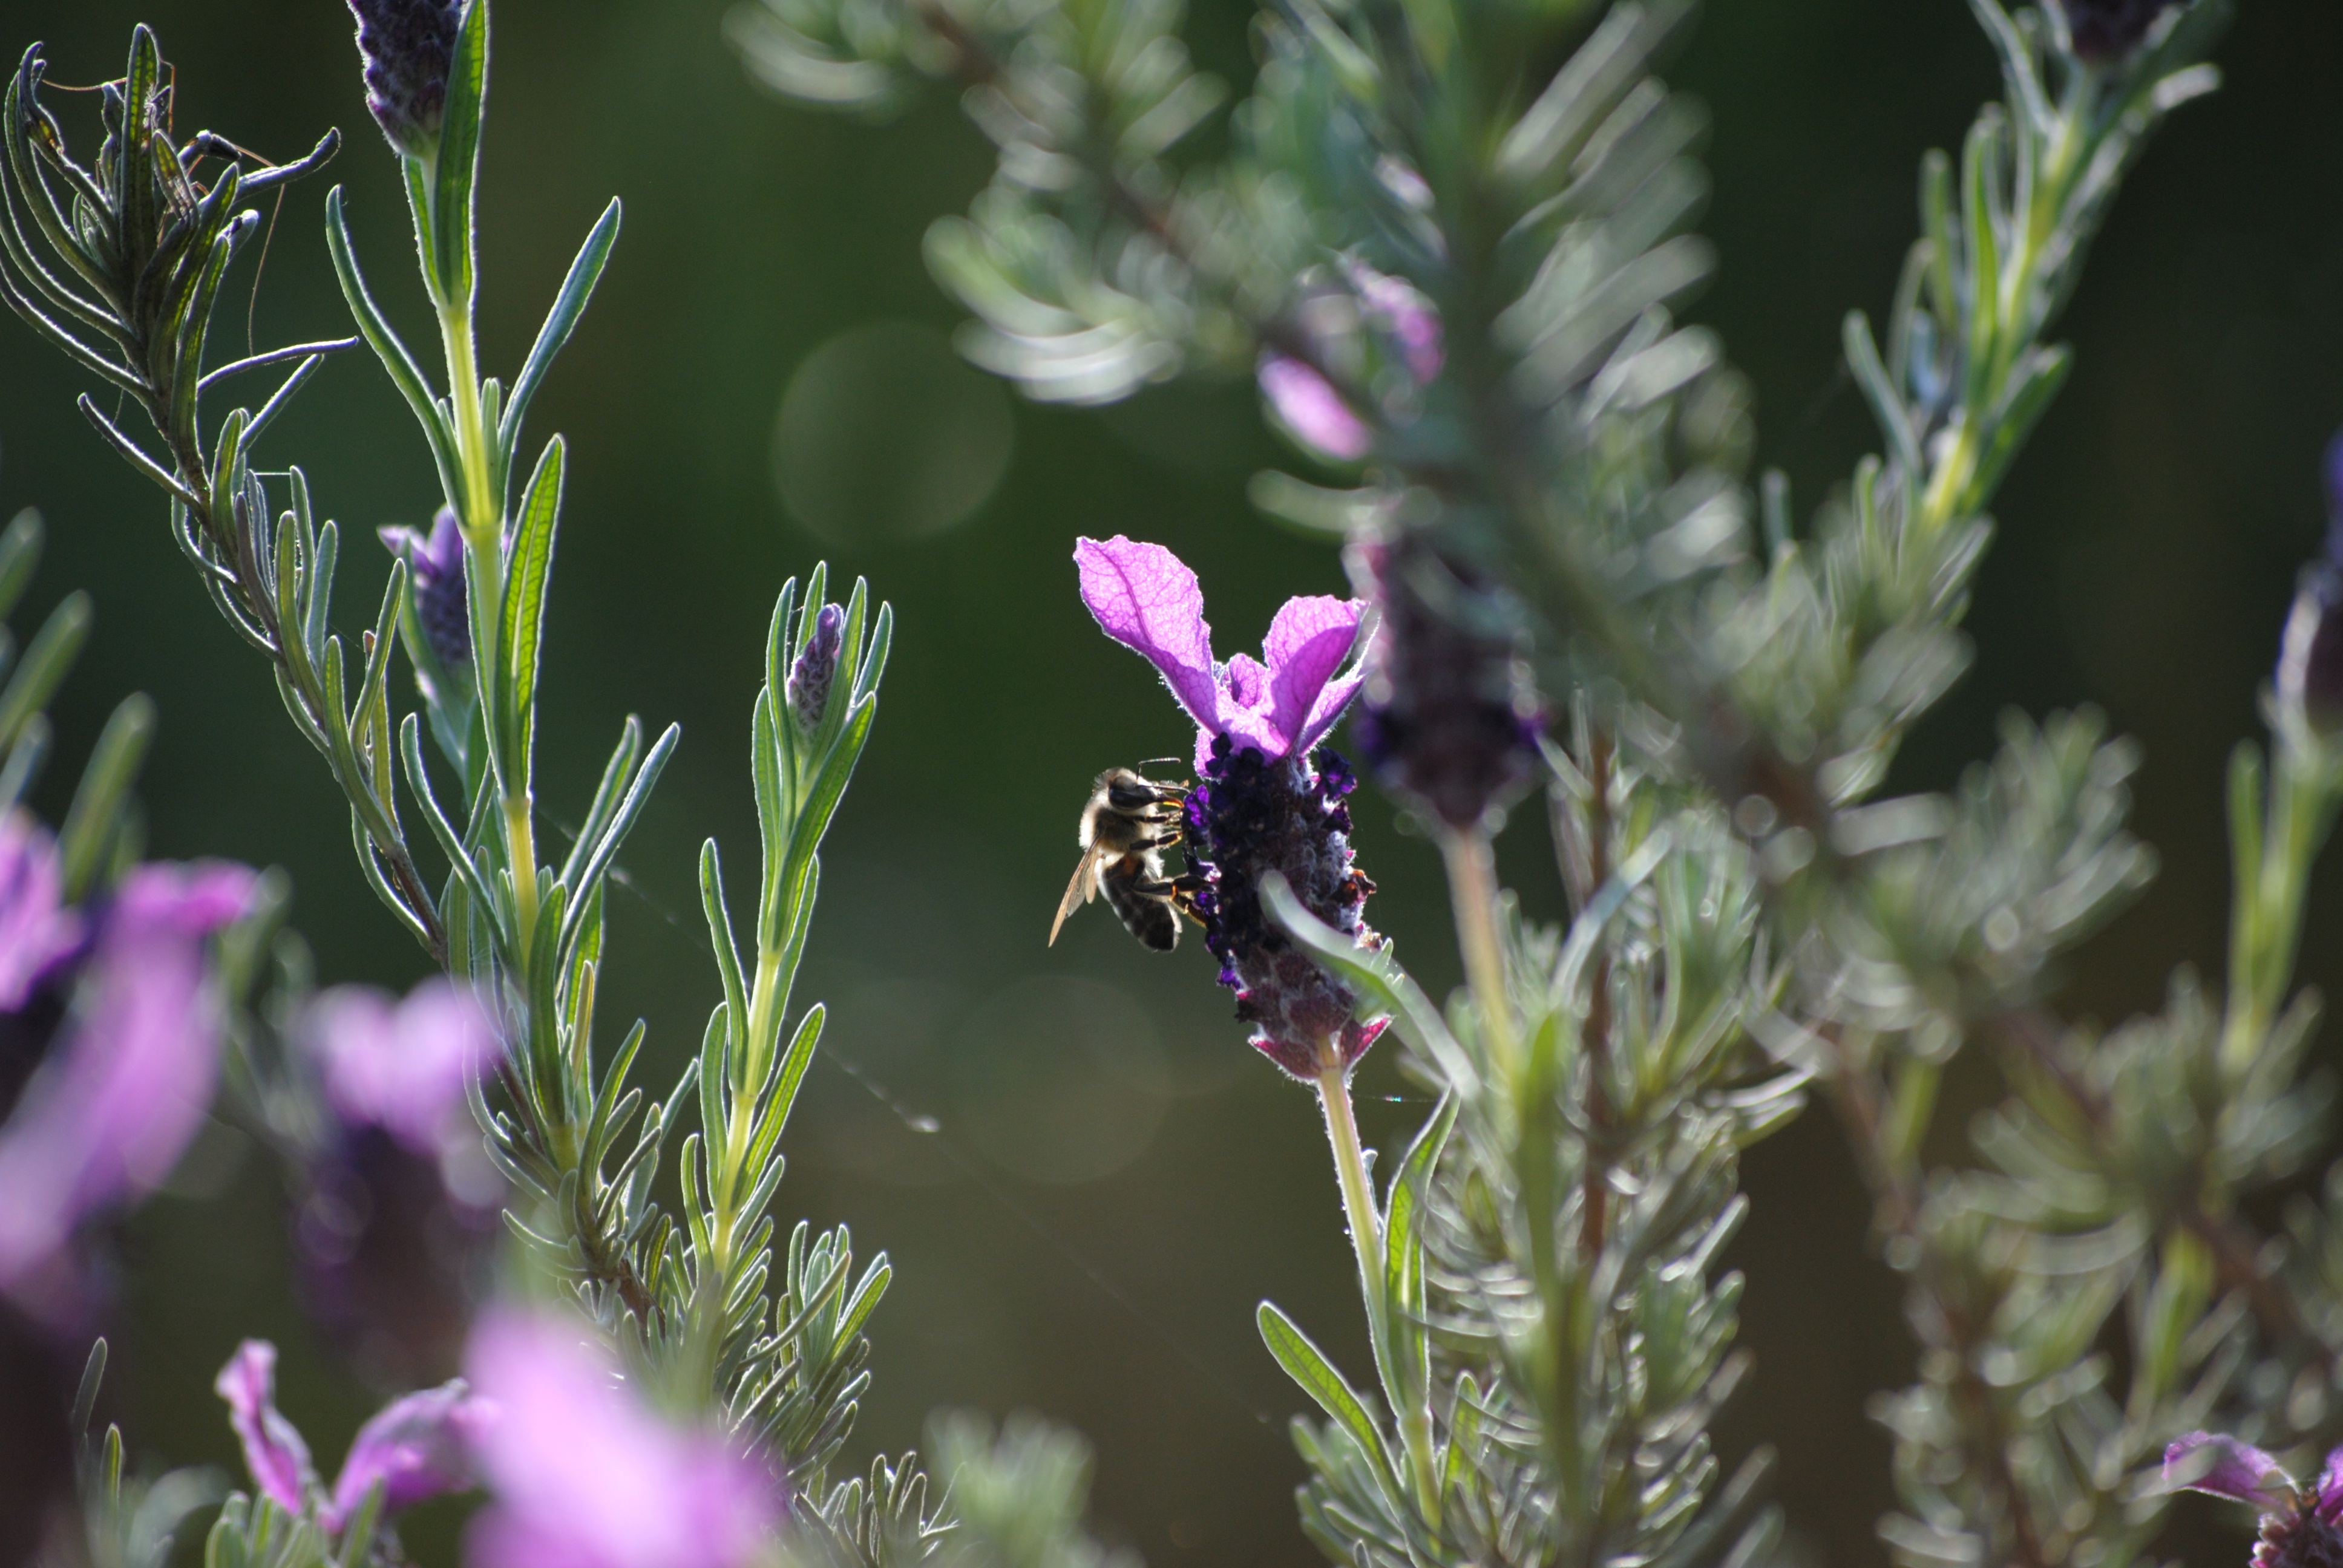
nature, blossom, plant, field, meadow, flower, purple, bloom, travel, floral, france, pollen, green, insect, natural, botany, agriculture, garden, flora, lavender, fauna, invertebrate, wildflower, england, bee, scent, nectar, macro photography, flowering plant, honey bee, pollinator, land plant, membrane winged insect, english lavender